Hajime Hinata

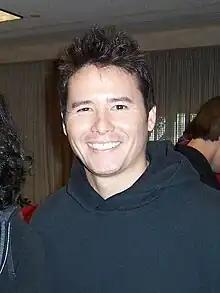
Johnny Yong Bosch (pictured) voices Hajime Hinata in the English language versions.

Kodaka thanked the Lerche staff from the anime for how faithful Izuru was to his original version. Having been briefly explored in the light novel and "Goodbye Despair", Kodaka wrote Hajime's darker persona as somebody who ironically finds everything boring, since Hajime wants to become special like the students from Hope's Peak Academy. His design was carefully revised to have a "beautiful, elegant dance" while his hair was stiffer than in early materials. Kodaka was glad with the character's design, especially with how emotionless his eyes were. Due to how powerless the famous Junko Enoshima is in comparison to Izuru, the scenes involving how the former manipulates the latter were written to show Junko at her lowest, since she could not defeat Izuru in combat. So, the writers focused on psychology involving their passions. "Famitsu" found that the scene where Izuru steps on Junko has a great effect on his enemy. Junko's voice actress, Megumi Toyoguchi, claimed there were no notes in the script about how to perform that scene, so she acted on her own.